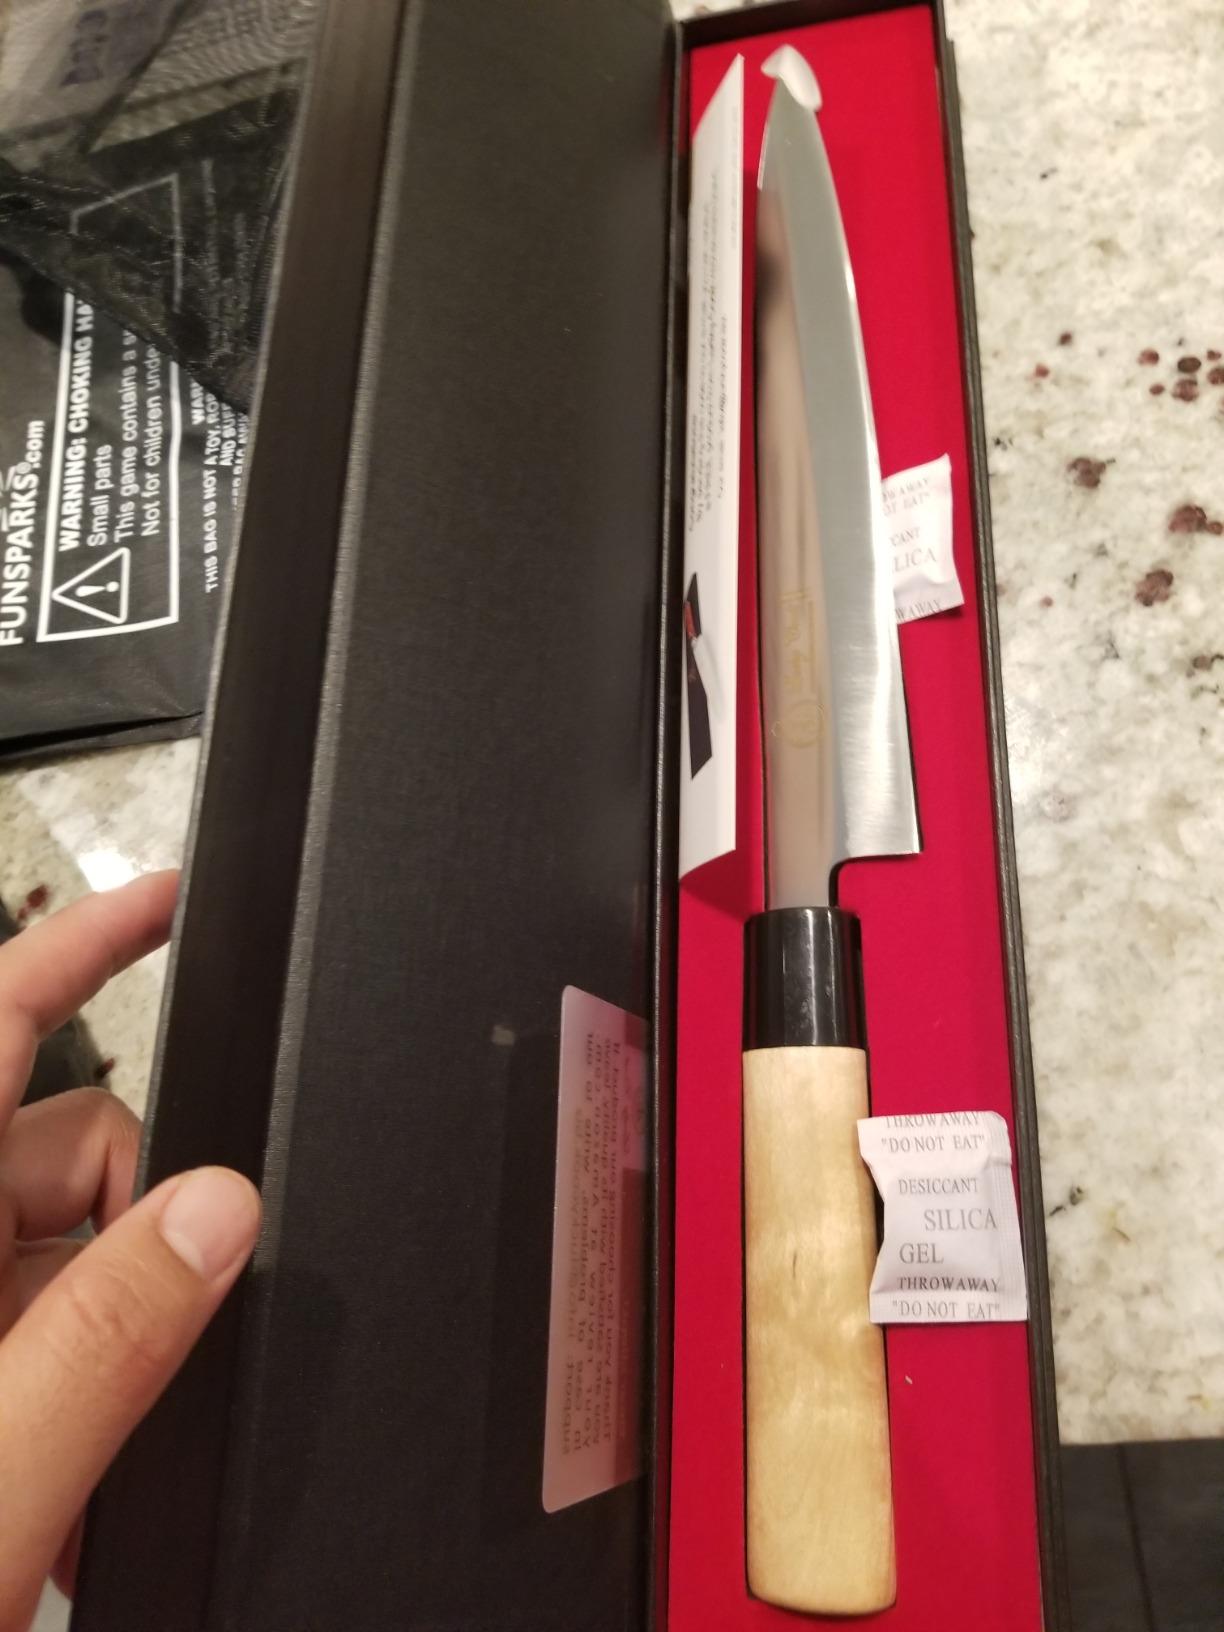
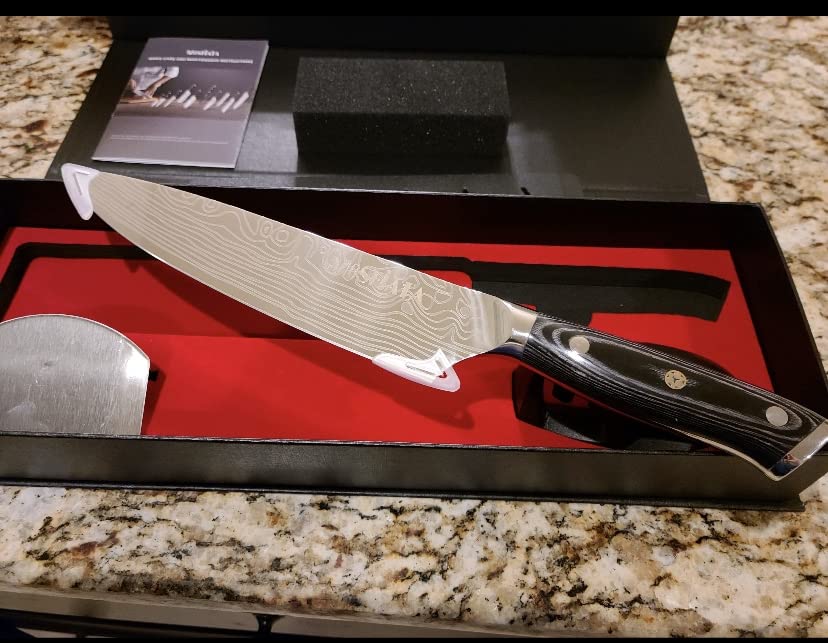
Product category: items_knife
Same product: no